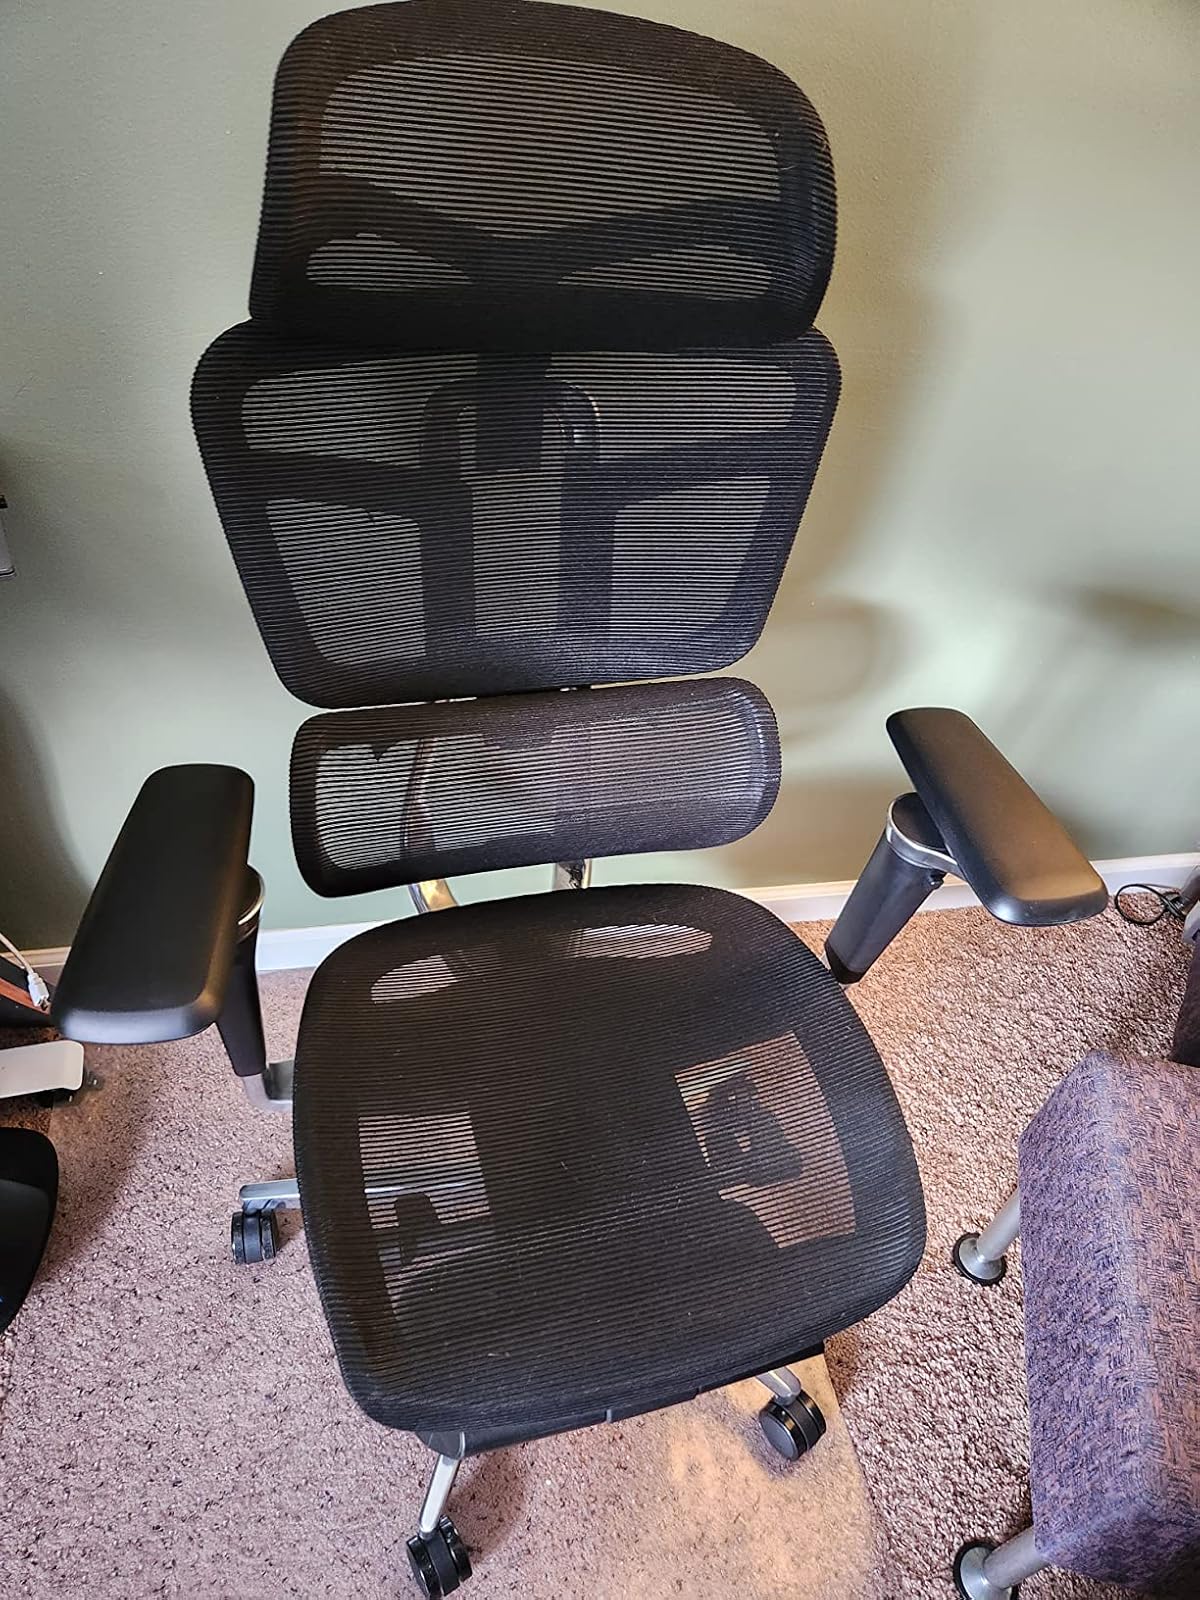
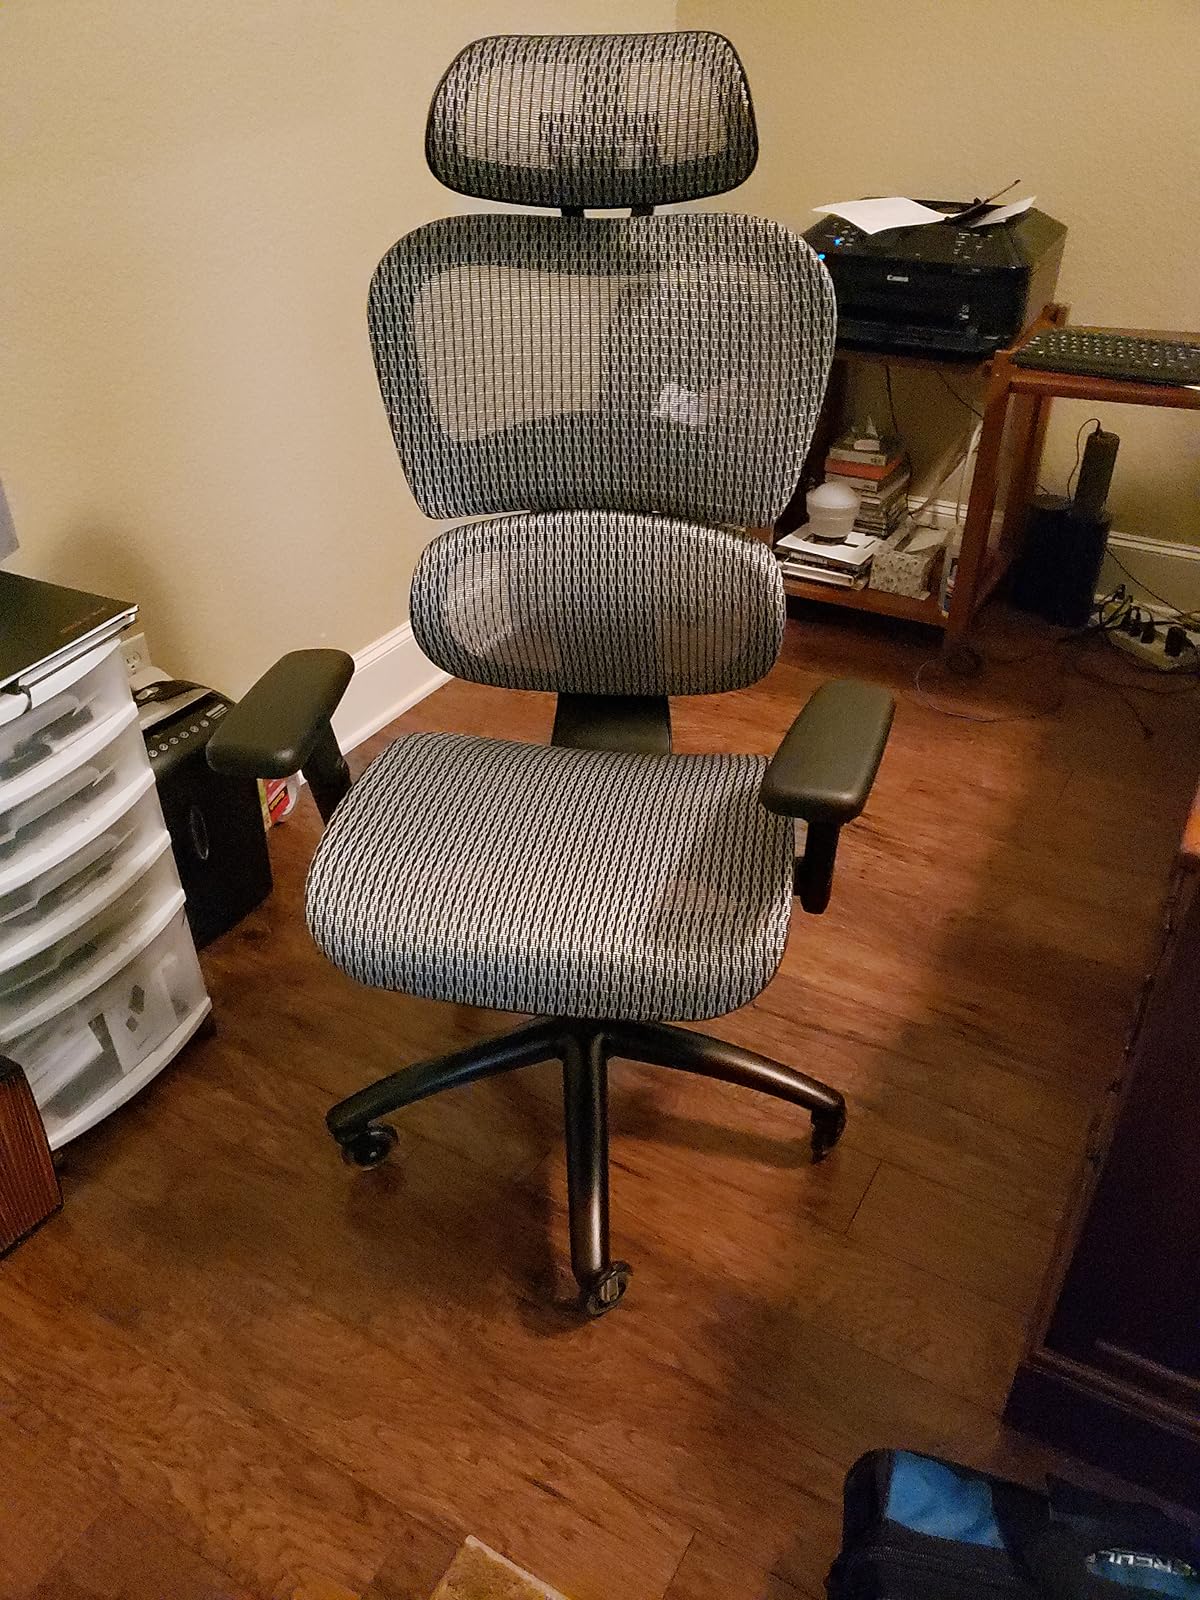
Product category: items_chair
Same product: no